Whiskey Row, Louisville

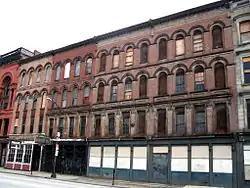
A portion of Louisville's historic Whiskey Row on West Main Street

Whiskey Row in Louisville, Kentucky refers to an area along Main Street, close to the Ohio River, which was home to the bourbon industry.